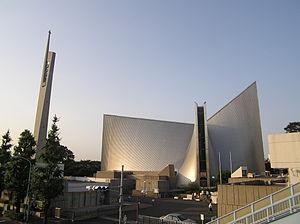
L'archidiocèse de Tokyo est un territoire de l'Église catholique au Japon. Son siège est à Tokyo, la capitale du pays, à la cathédrale Sainte-Marie.
L'Architecture moderne ou Mouvement moderne naît du passage progressif de la campagne à la ville dans un contexte de changements techniques, sociaux et culturels liés à la révolution industrielle. Les conséquences se font sentir dans la construction et l'urbanisme entre la fin du XVIIIᵉ siècle et le début du XIXᵉ siècle et plus précisément dans l'après guerre après Waterloo. Puis une ligne cohérente de pensée se produit pour la première fois en Angleterre avec William Morris en 1860 mais le point crucial du processus qui met la théorie et la pratique face à la réalité est atteint par Walter Gropius en 1919 quand il ouvre le Bauhaus de Weimar. C'est à ce moment que l'on peut parler au sens strict du terme de mouvement moderne.
La cathédrale Sainte-Marie de Tokyo est située dans le quartier Sekiguchi, de l'arrondissement de Bunkyō, à Tokyo, au Japon. Elle est le siège de l'archidiocèse de Tokyo.